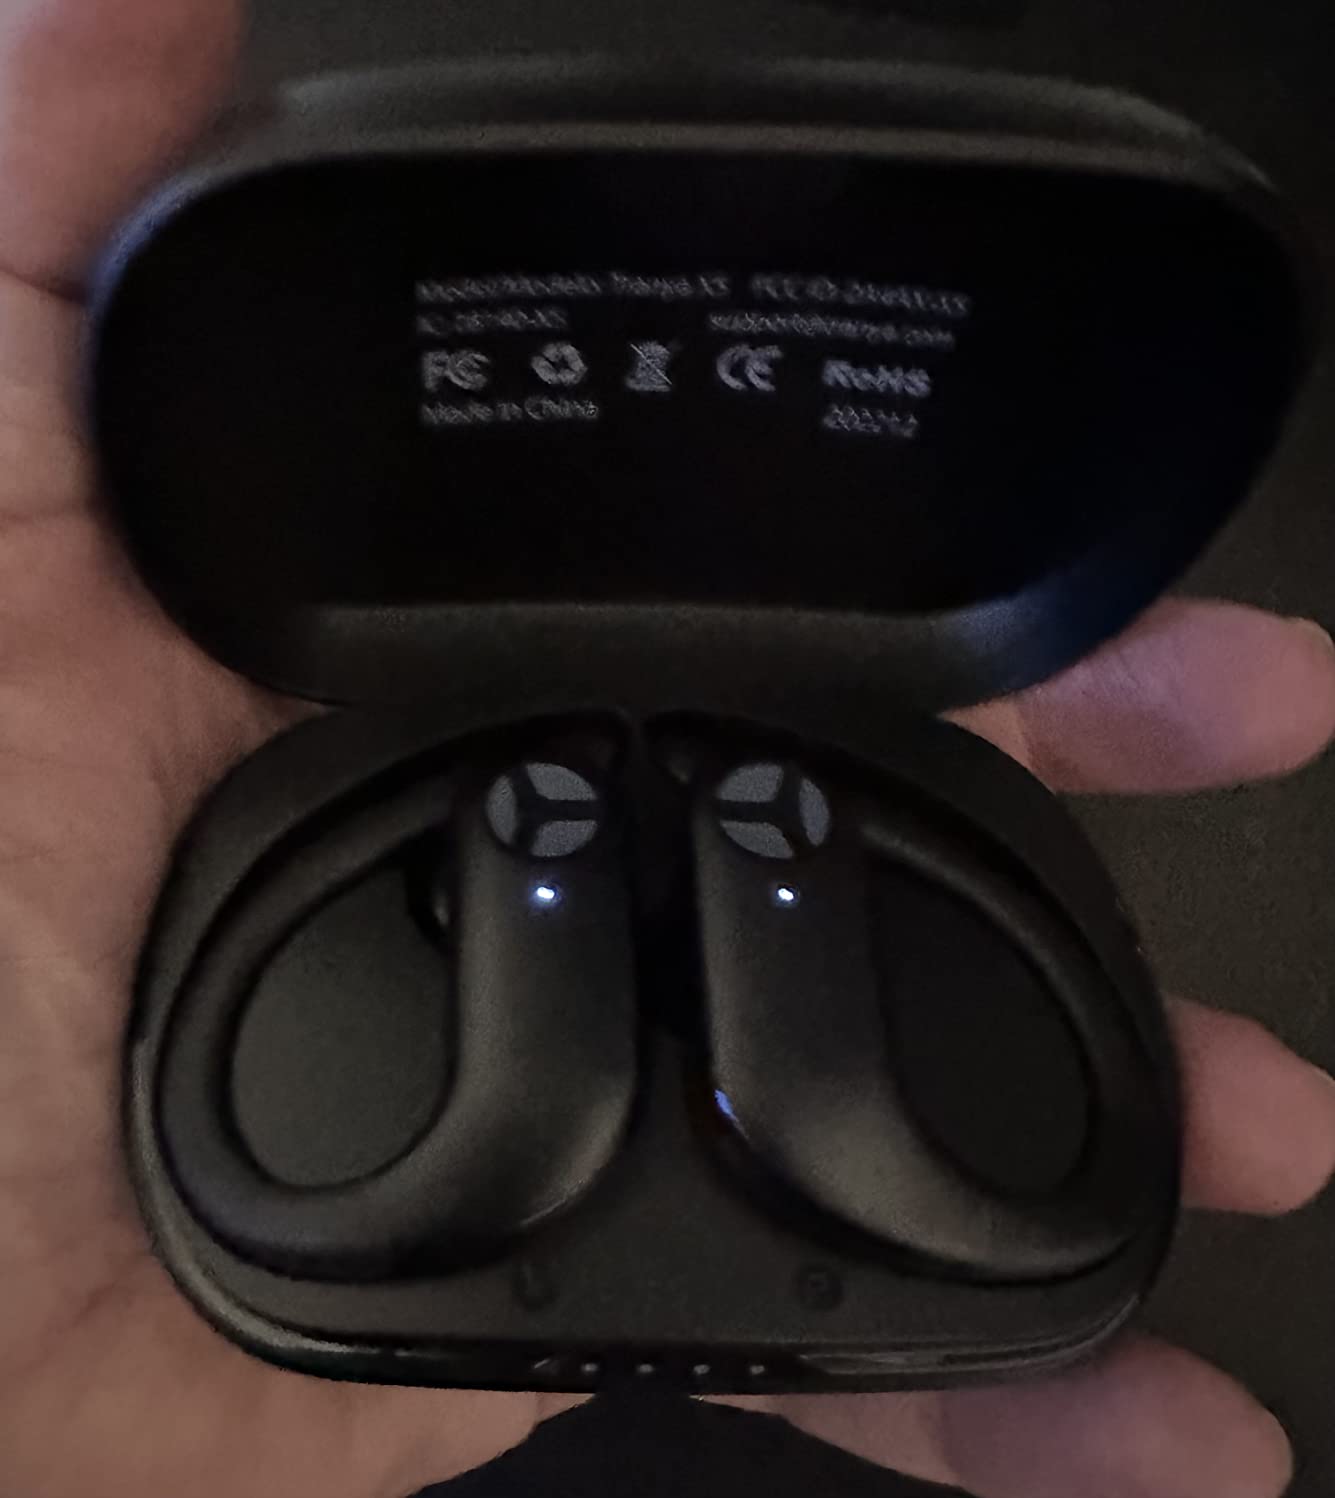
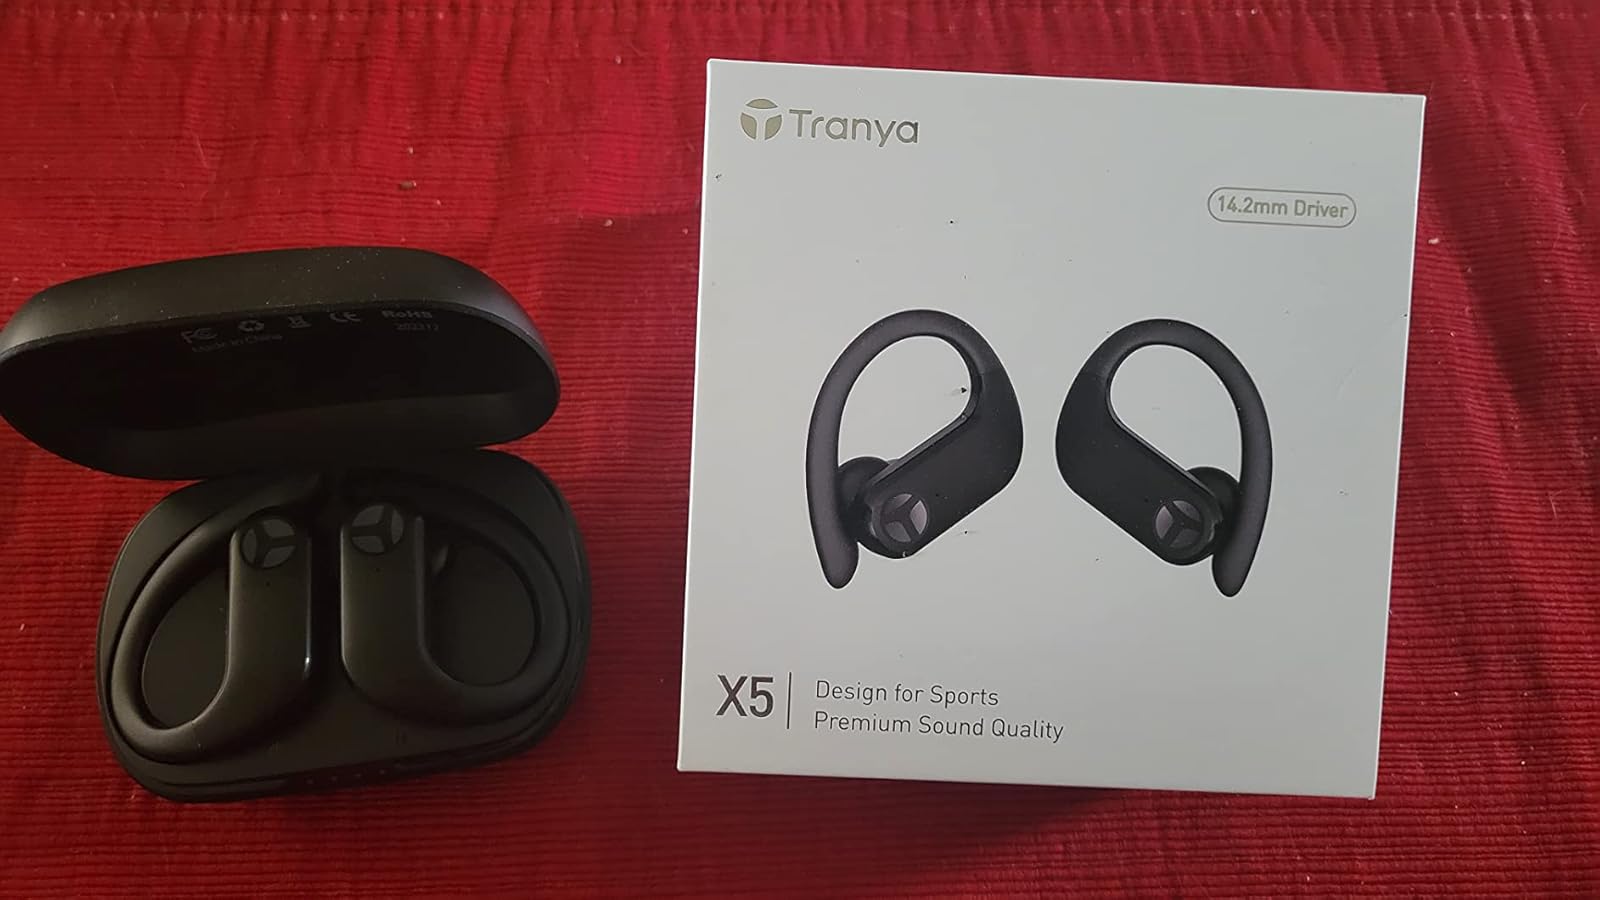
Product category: earbuds
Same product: yes